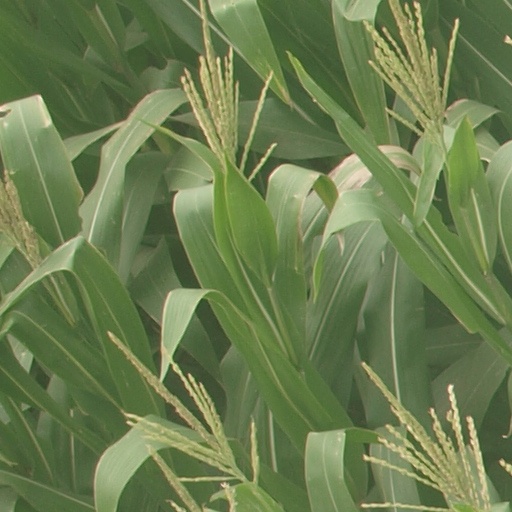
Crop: maize; corn